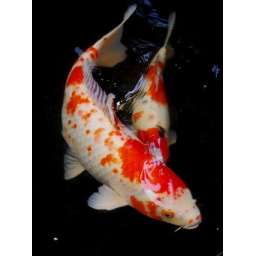
Koi fish in the office pond